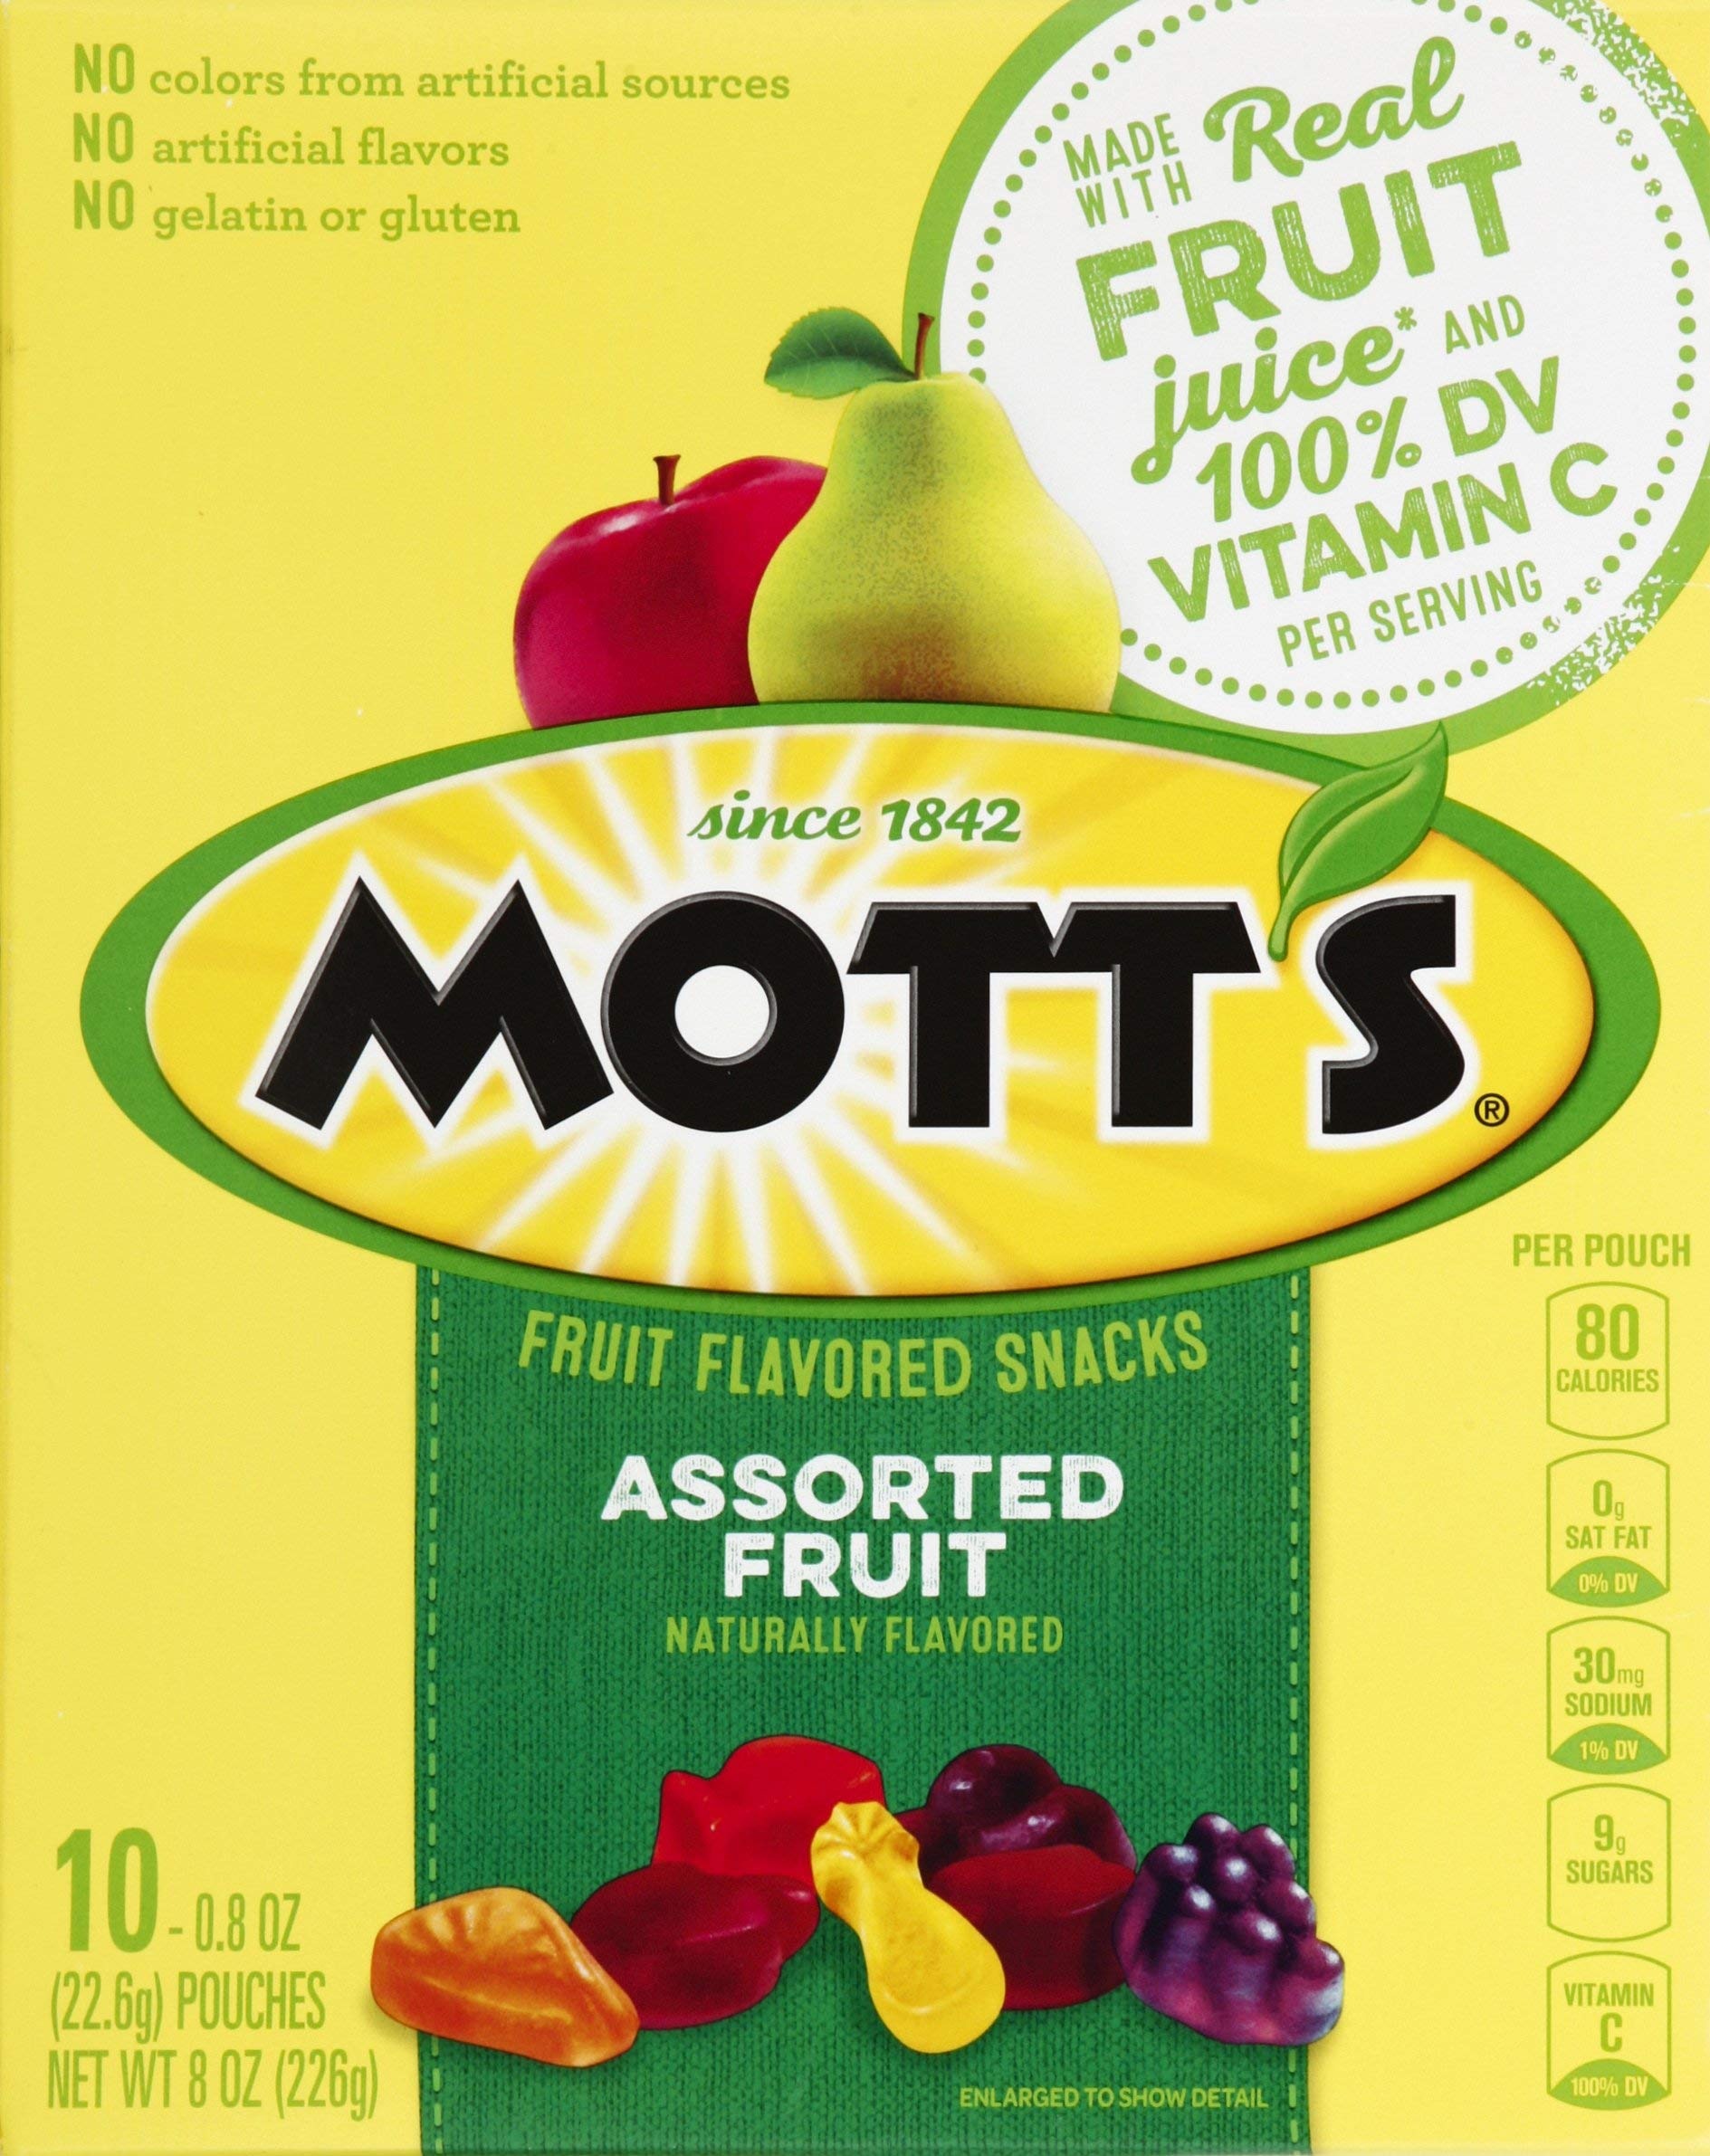
Item Name: Motts Original Fruit Flavored Snacks, 8 oz (10 Pouches)
Bullet Point 1: FRUIT SNACKS: Gummy treats made with real fruit and veggie juice*, no artificial flavors and no colors from artificial sources.
Bullet Point 2: WHOLESOME INGREDIENTS: They contain no gelatin, gluten, artificial flavors or colors. They're also just 80 calories and fat free!
Bullet Point 3: SNACK PACKS: Fruit pouches in your favorite fruit shapes; the perfect snacks for kids.
Bullet Point 4: FAT FREE: A tasty snack that is fat free with 100% Daily Value Vitamin C.
Bullet Point 5: BOX CONTAINS: 10 ct, 8 oz
Value: 8.0
Unit: Ounce

Price: 6.65